Los Naranjos, Honduras

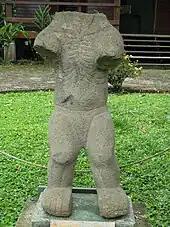
Anthropomorphic figure found in the excavations of the site

From 1967 to 1969, archaeologists Claude F. Baudez and Pierre Becquelin periodically excavated the region. The two published the work as a field guide for their findings. The work was written in French and an English translation is not readily available. The book includes both pictures of artifacts and tables that explain periods and locations of uncovered antiquities. They found sherds of ceramic vessels that came from four different periods, suggesting prolonged use of the site.